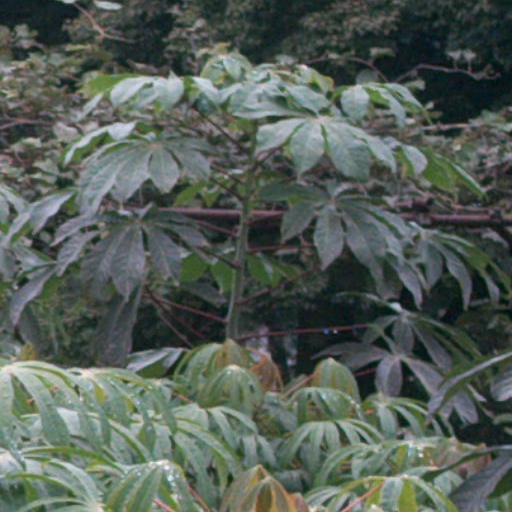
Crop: cassava